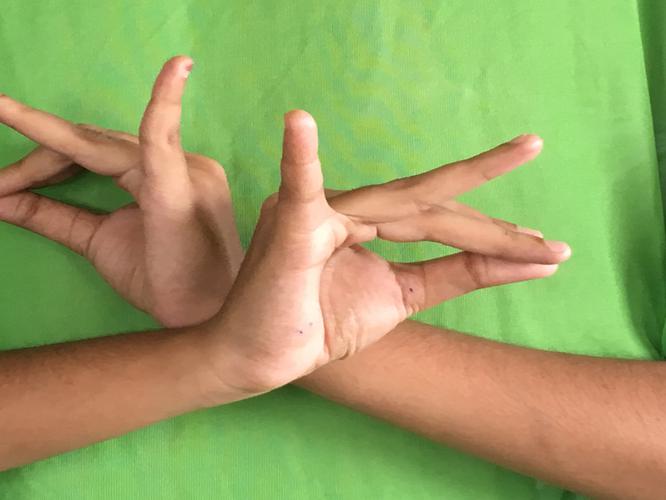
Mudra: Katakavardhana
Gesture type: double_hand